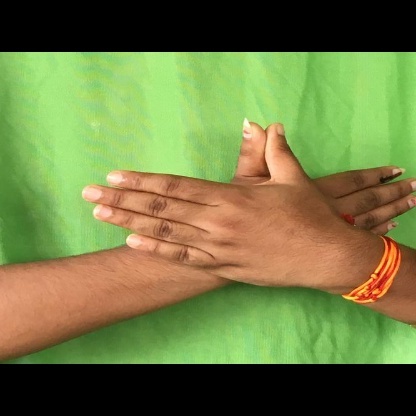
Mudra: Garuda